Deferred shading

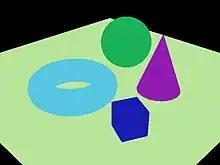
Diffuse Color G-Buffer

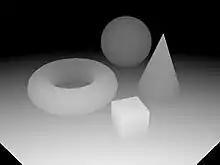
Z-Buffer

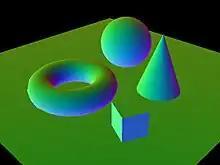
Surface Normal G-Buffer

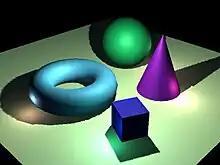
Final compositing (To calculate the shadows shown in this image, other techniques such as shadow mapping, shadow feelers or a shadow volume must be used together with deferred shading.)

In the field of 3D computer graphics, deferred shading is a screen-space shading technique that is performed on a second rendering pass, after the vertex and pixel shaders are rendered. It was first suggested by Michael Deering in 1988.